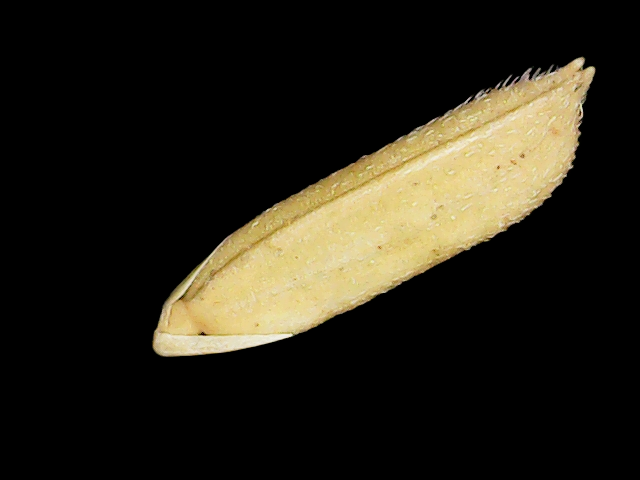
Rice variety: Binadhan21